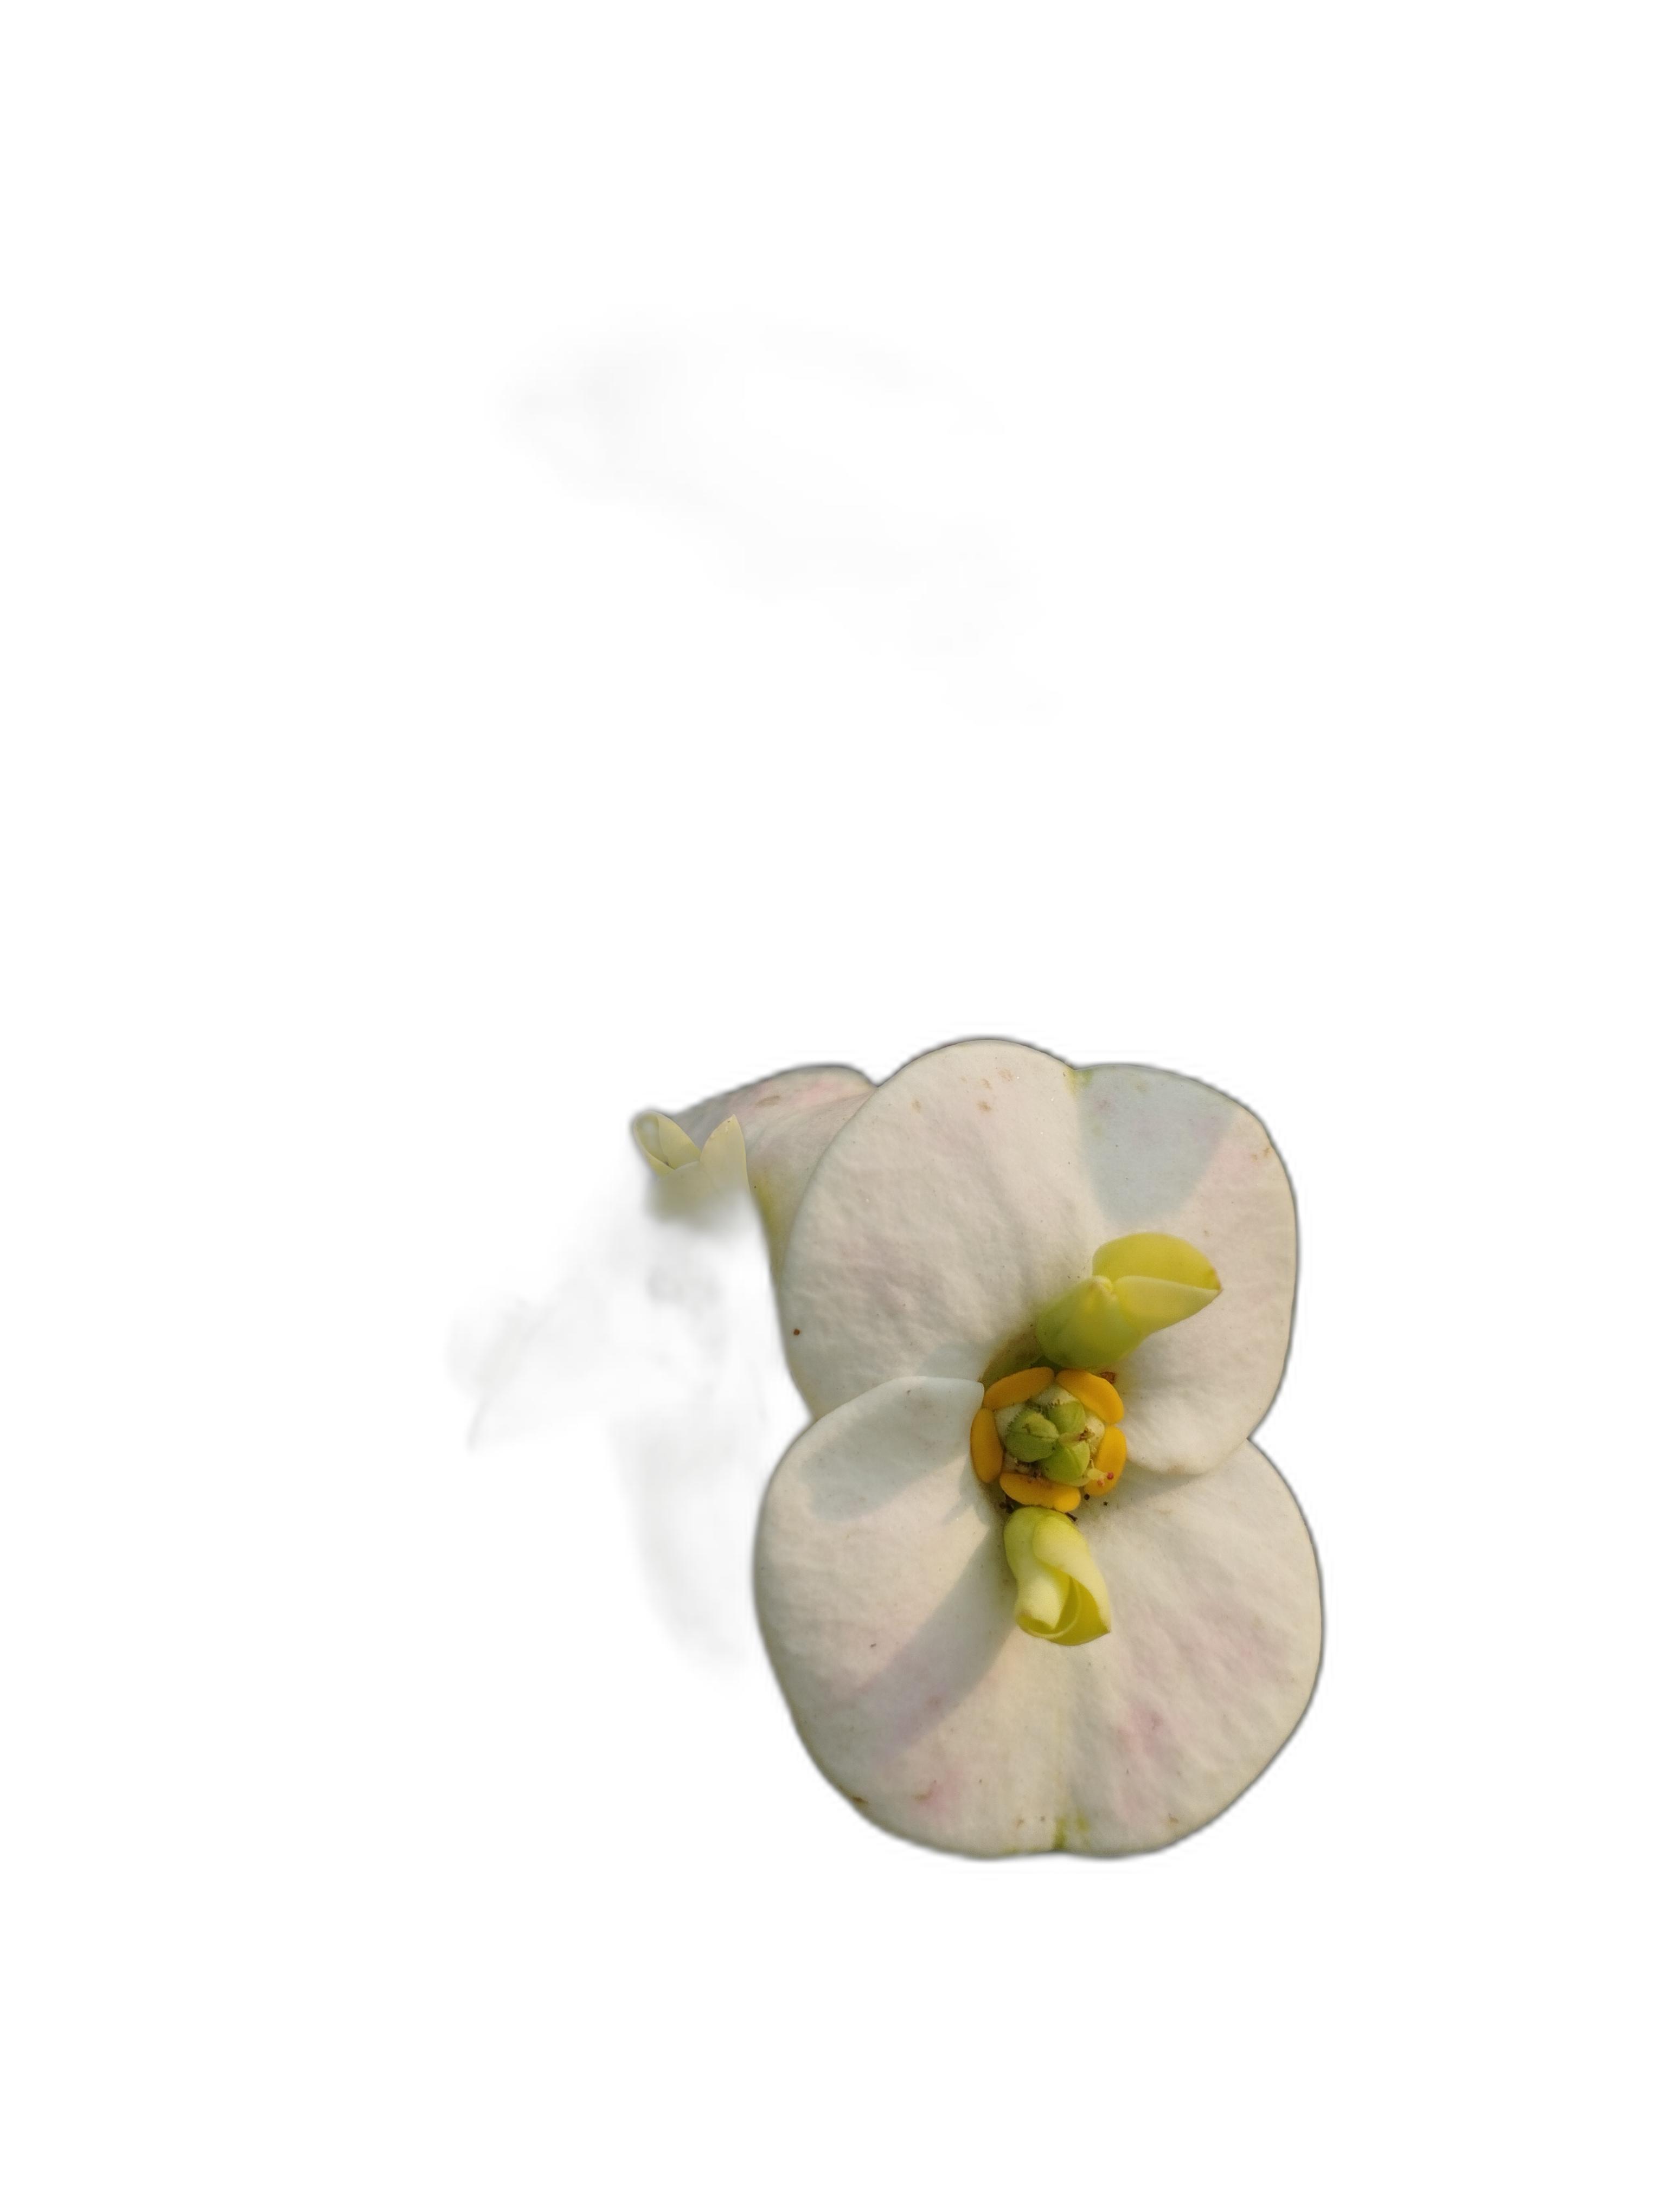
Label: Crown of thorns